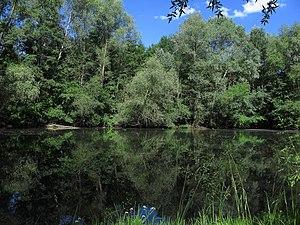
La Pegnitz est une petite rivière de Franconie, et un affluent de la Regnitz, donc un sous-affluent du Rhin par le Main.